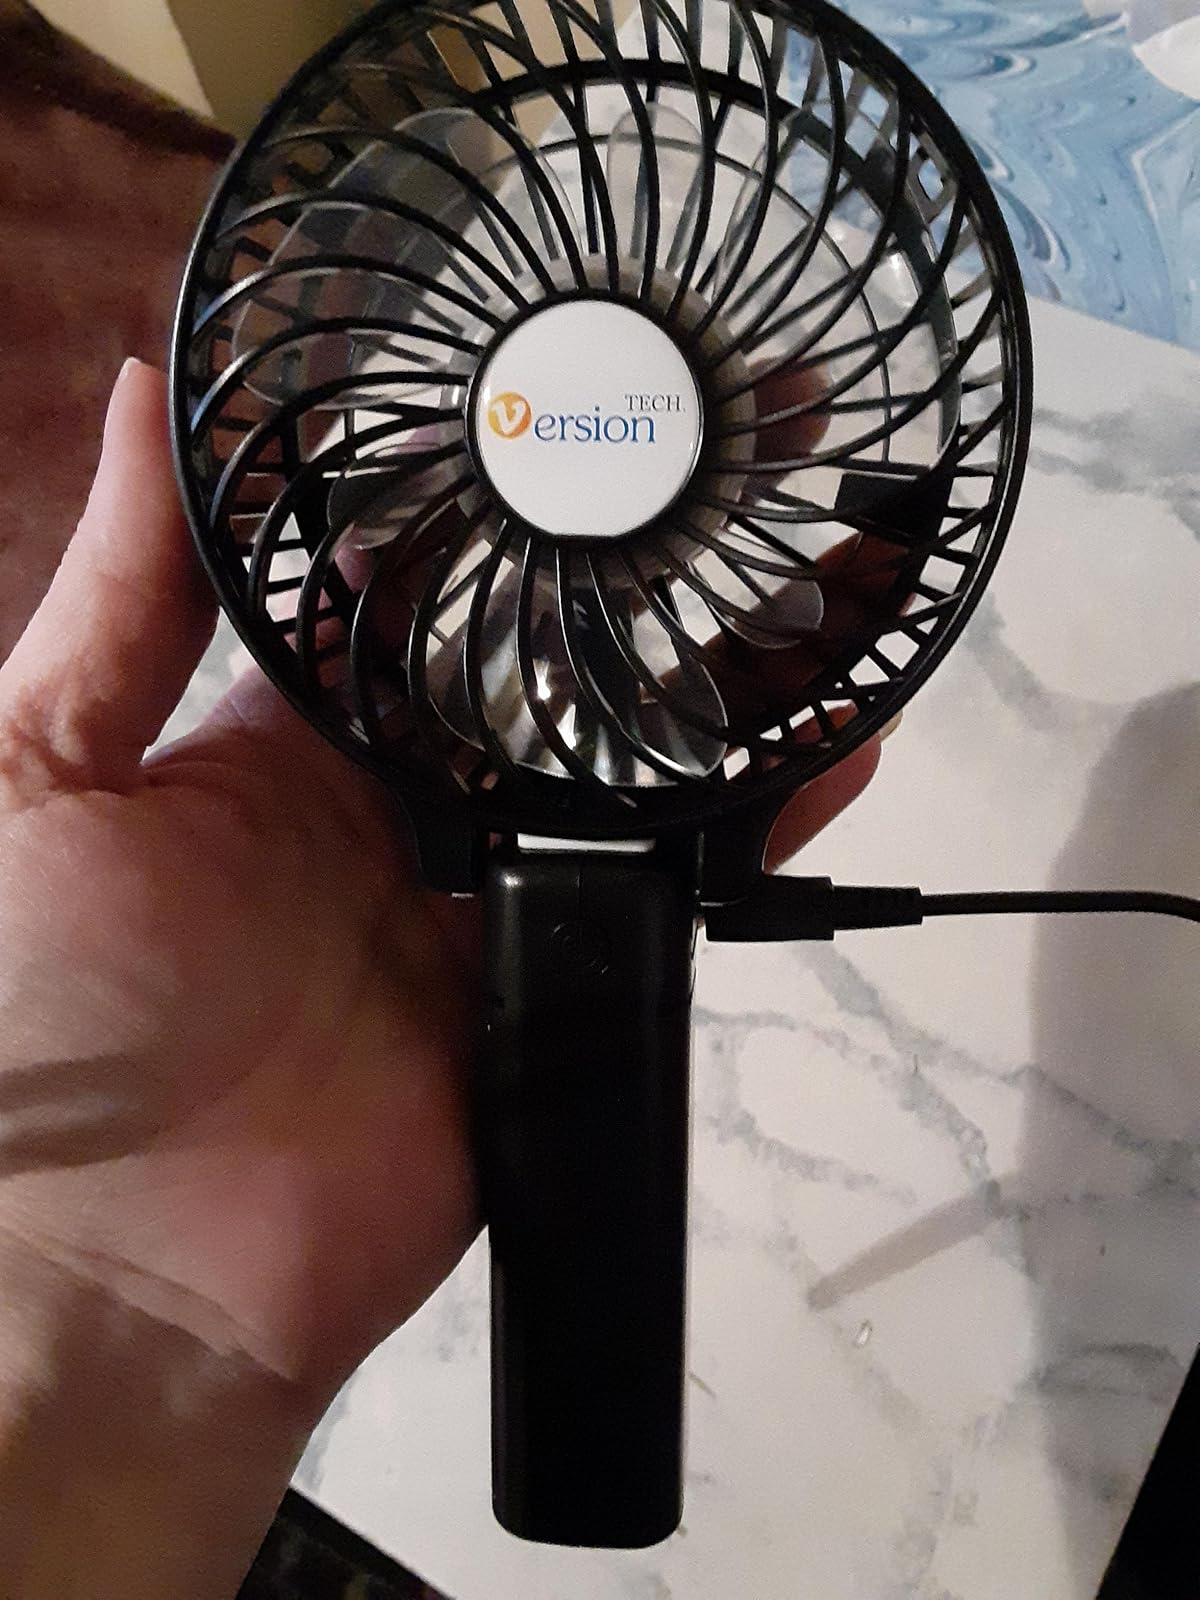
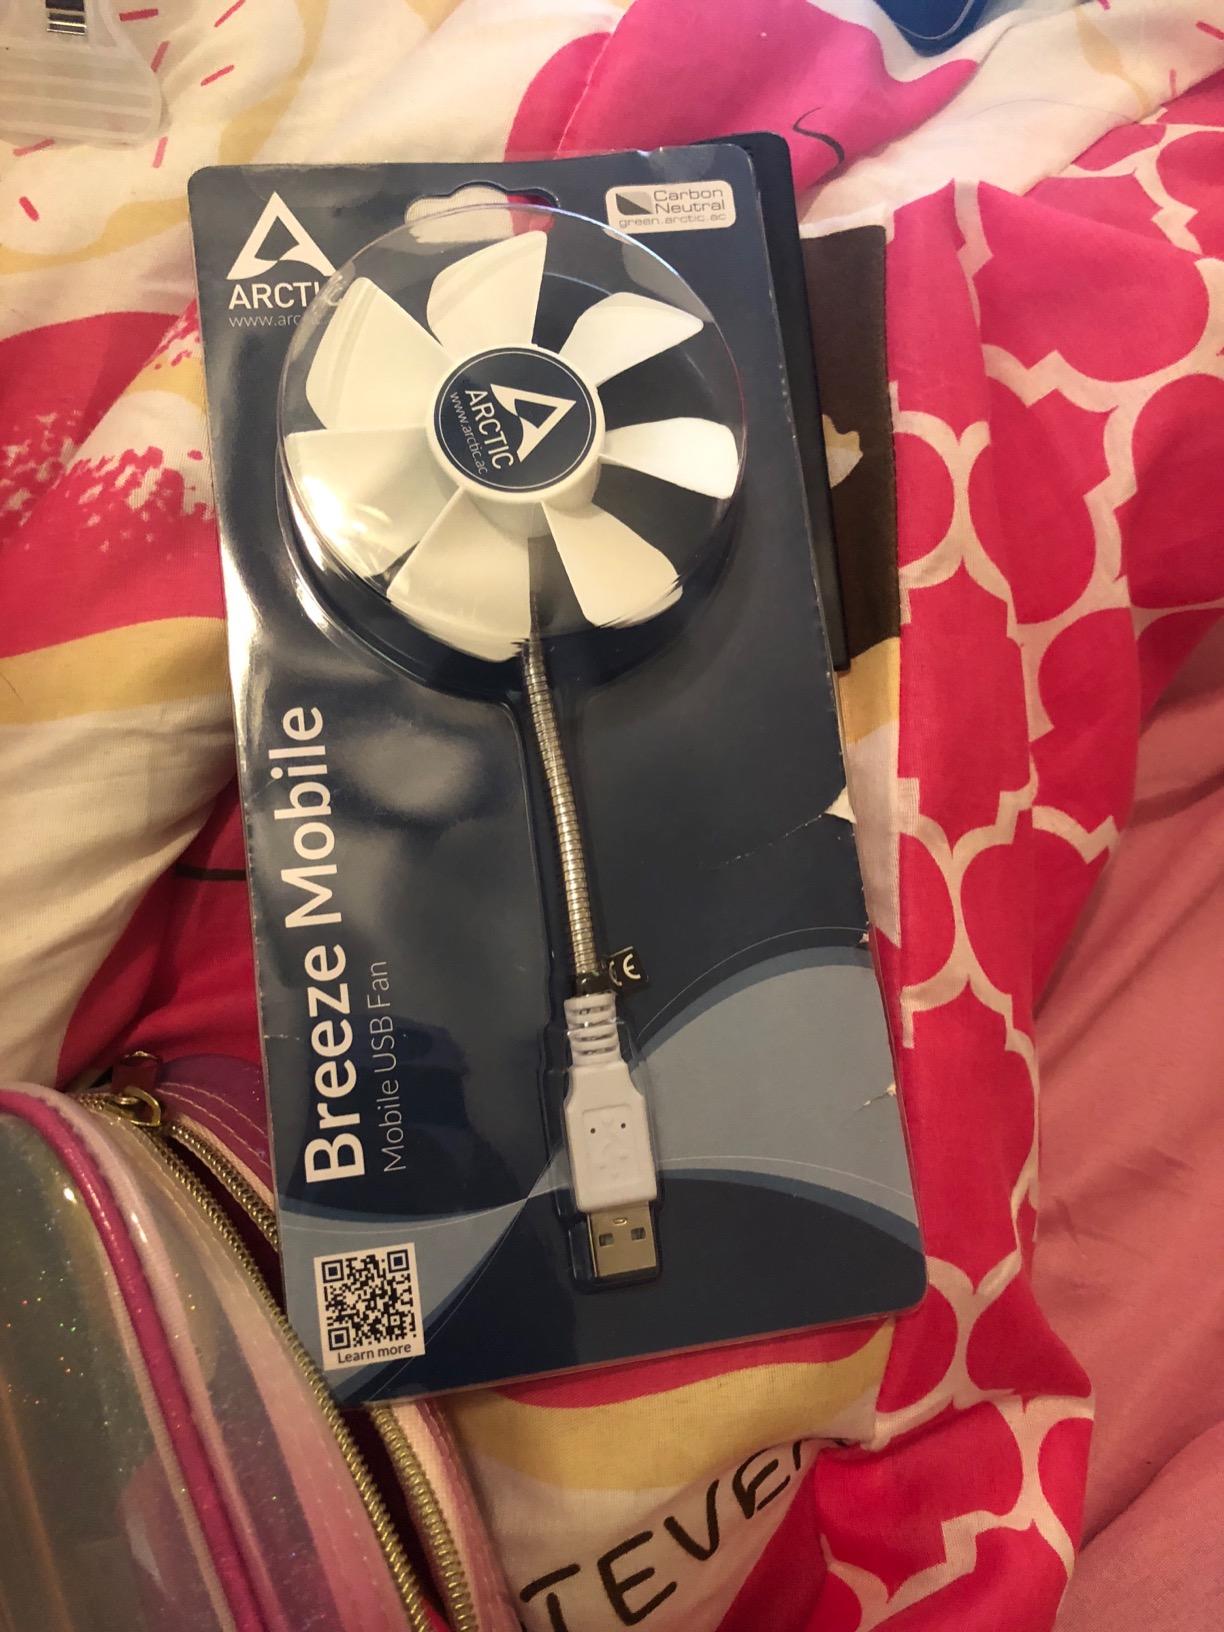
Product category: fan
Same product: no